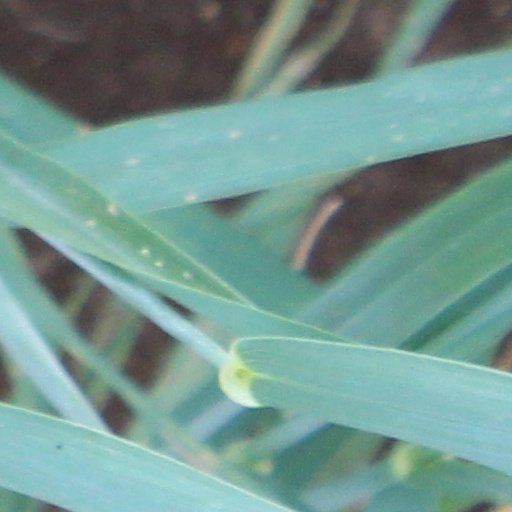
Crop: wheat